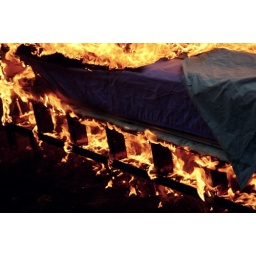
the box spring went up first- please pray that no one ever starts a fire under your bed